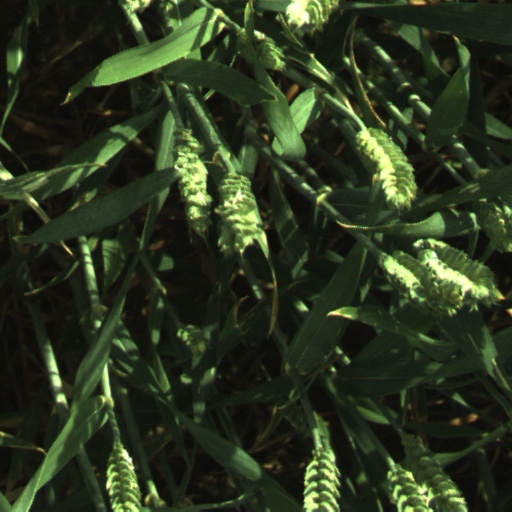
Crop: wheat